Night of Champions (2010)

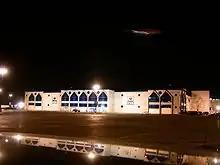
The event was held at the Allstate Arena in Rosemont, Illinois.

Night of Champions was an annual pay-per-view (PPV) event produced by World Wrestling Entertainment (WWE) since . The 2010 event was the fourth Night of Champions. It was held on September 19, 2010, at the Allstate Arena in the Chicago suburb of Rosemont, Illinois and featured wrestlers from the Raw and SmackDown brand divisions. Tickets went on sale on July 24 via Ticketmaster.